Apna Desh

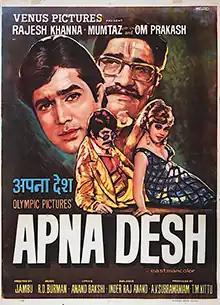
Poster

Apna Desh is a 1972 Indian Hindi-language action drama film, produced by A.V. Subramaniam and T.M.Kittu and directed by Jambu. The film stars Rajesh Khanna, Mumtaz, Om Prakash, Jagdeep, Mukkamala, Madan Puri and the credited Roja Ramani, who plays Rajesh Khanna's niece Sharda. The soundtrack is composed by R. D. Burman.